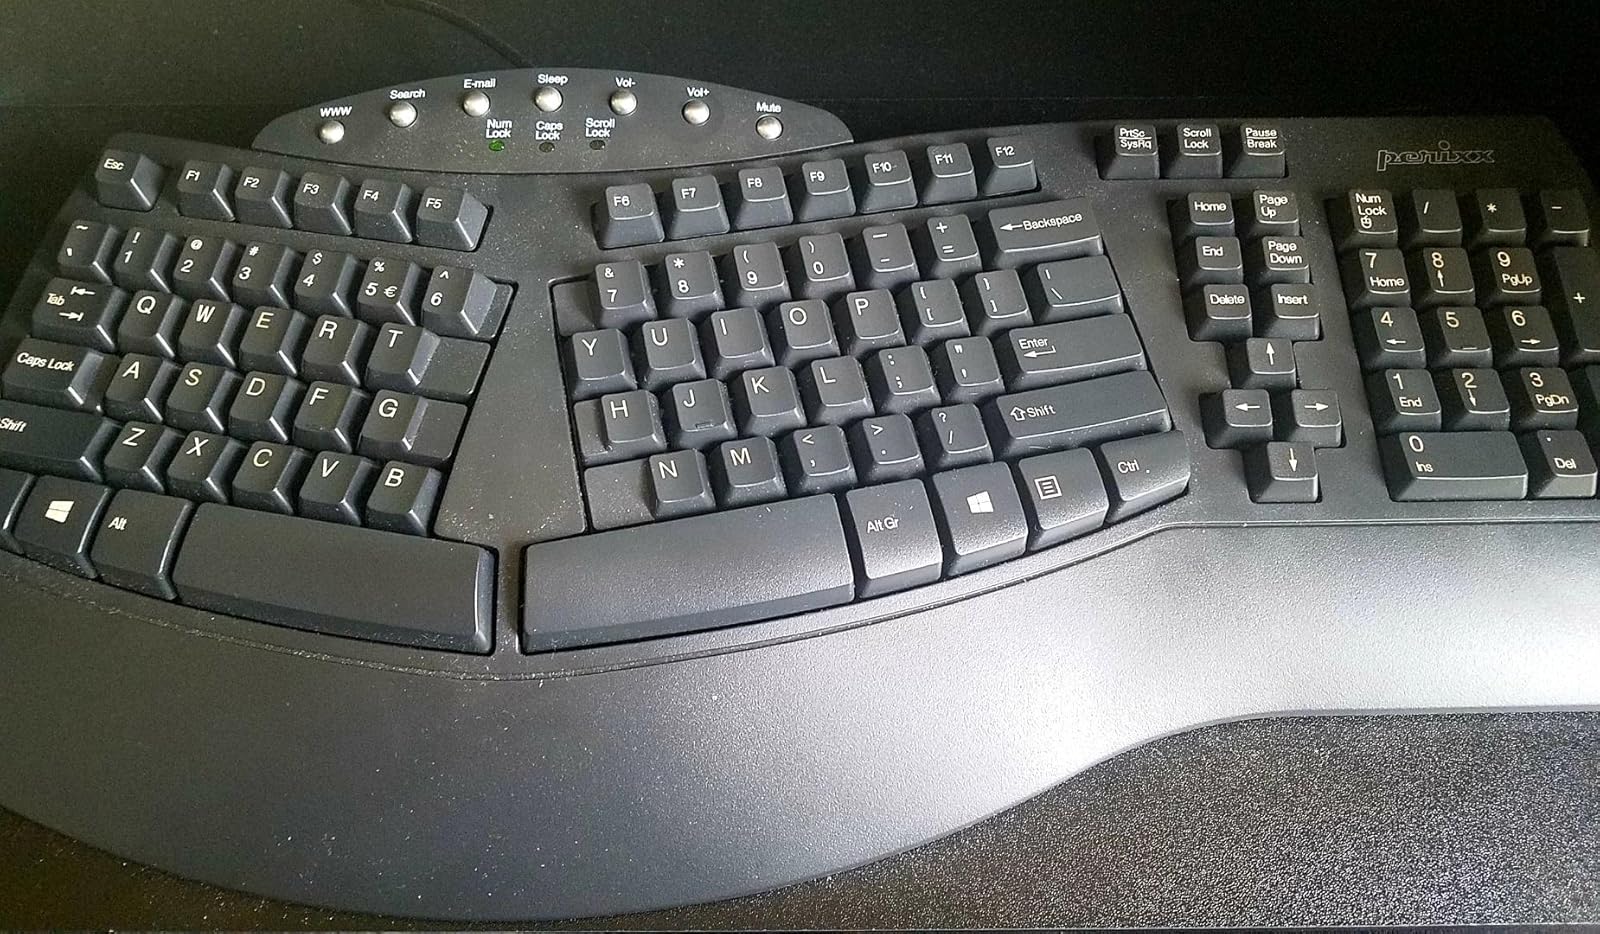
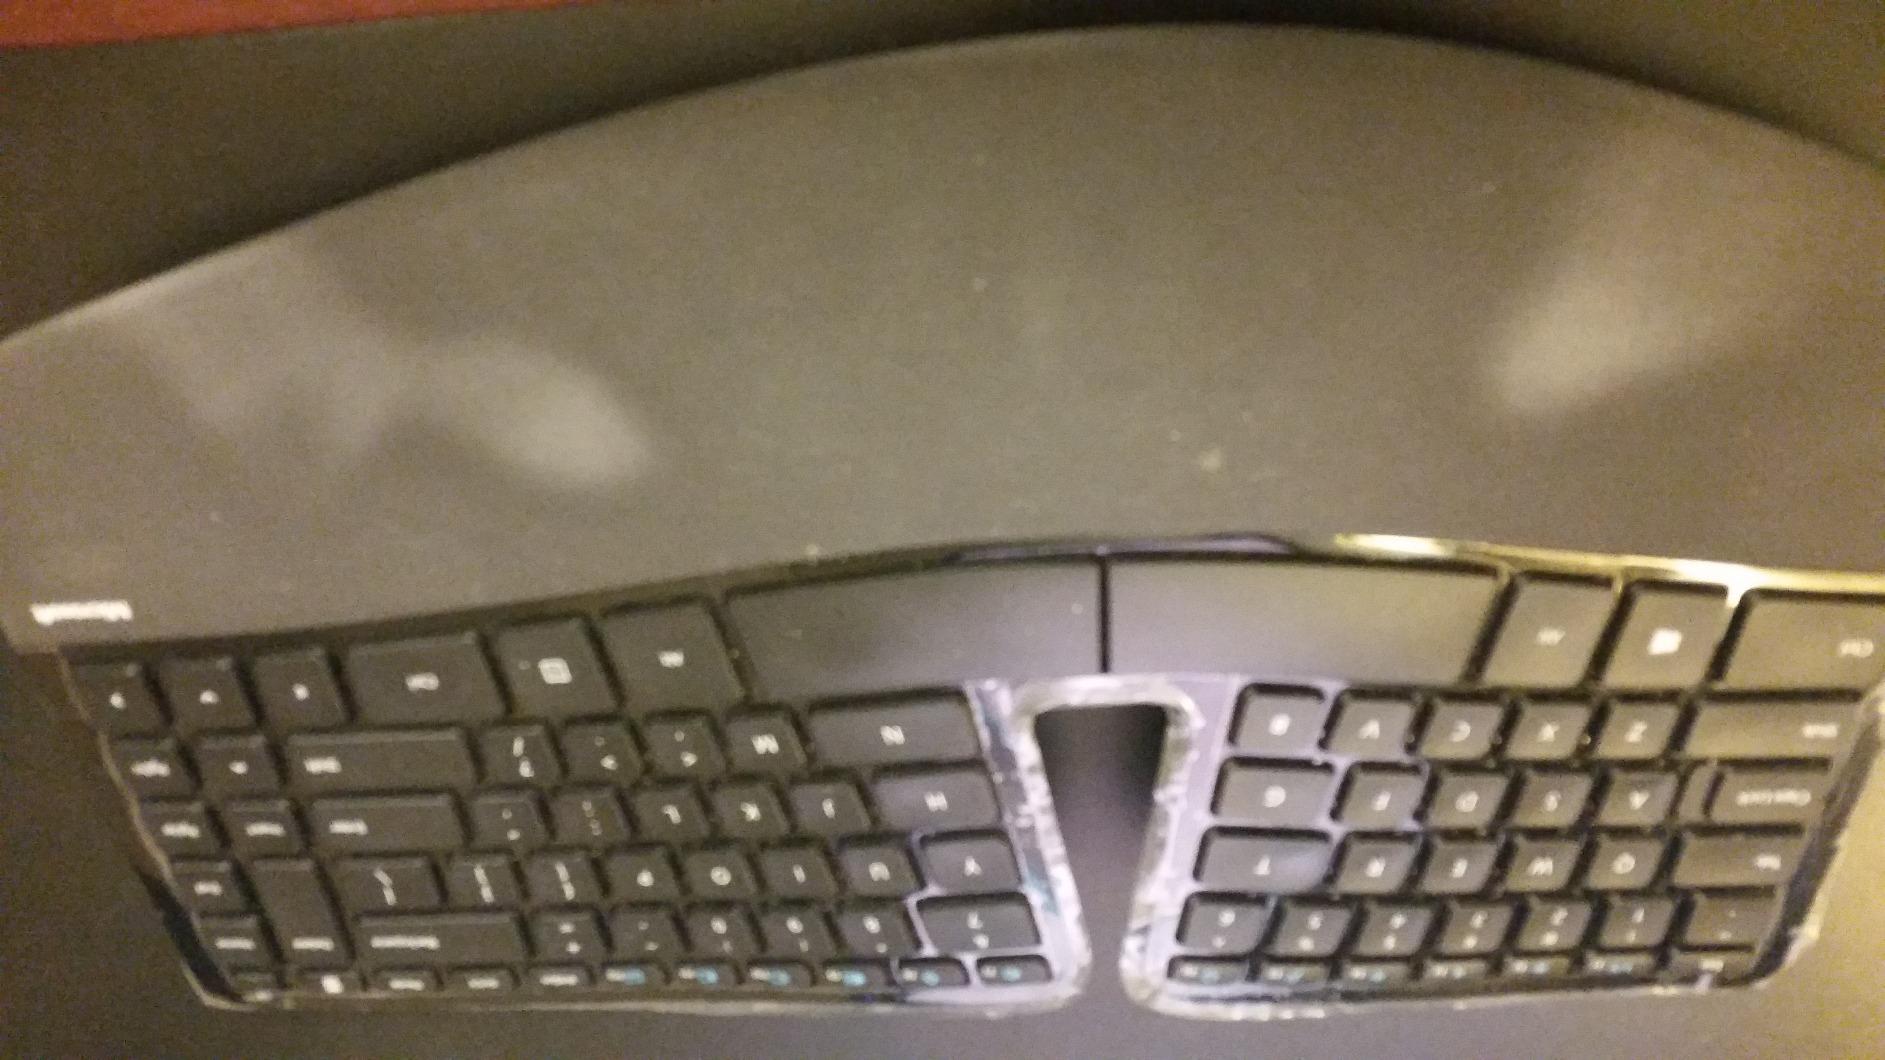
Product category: keyboard
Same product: no